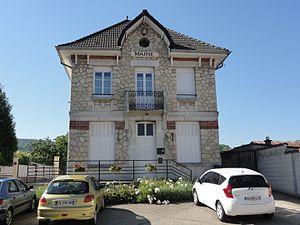
Concevreux (Aisne) mairie
Concevreux est une commune française située dans le département de l'Aisne, en région Hauts-de-France.